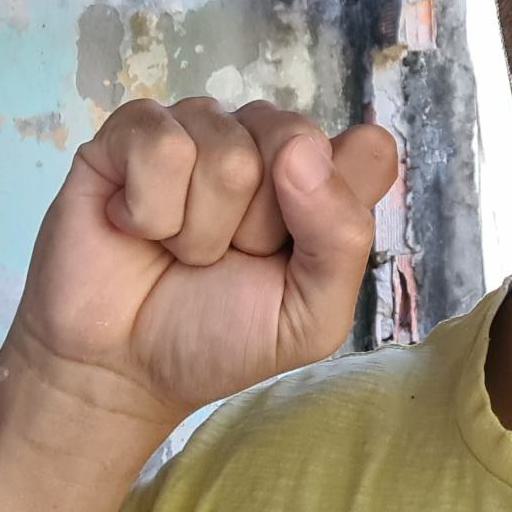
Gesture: fist